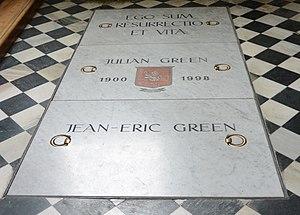
Julien Green, né Julian Hartridge Green, est un écrivain américain de langue française, le premier étranger membre de l'Académie française et l'un des rares auteurs à avoir été publié dans la collection de la Pléiade de son vivant. Il est considéré comme un des écrivains majeurs du XXᵉ siècle. Son œuvre, en particulier son monumental Journal mais aussi plusieurs de ses romans, a été saluée par les plus grands et continue d'être étudiée en France comme à l'étranger.